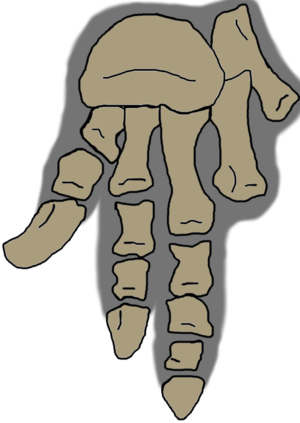
Vulcanodon est un genre éteint de dinosaures sauropodes, un des plus primitifs. Il a été découvert dans le sud de l'Afrique, au Zimbabwe, dans une île du lac Kariba. Il date du Jurassique inférieur, du Sinémurien-Pliensbachien, soit il y a environ entre 199,3 et 182,7 millions d'années.